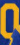
Number: 0